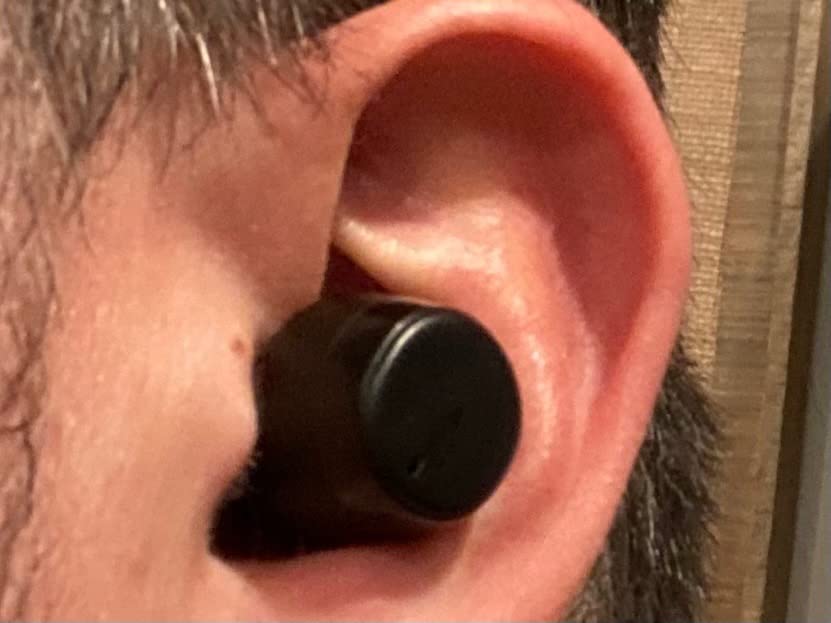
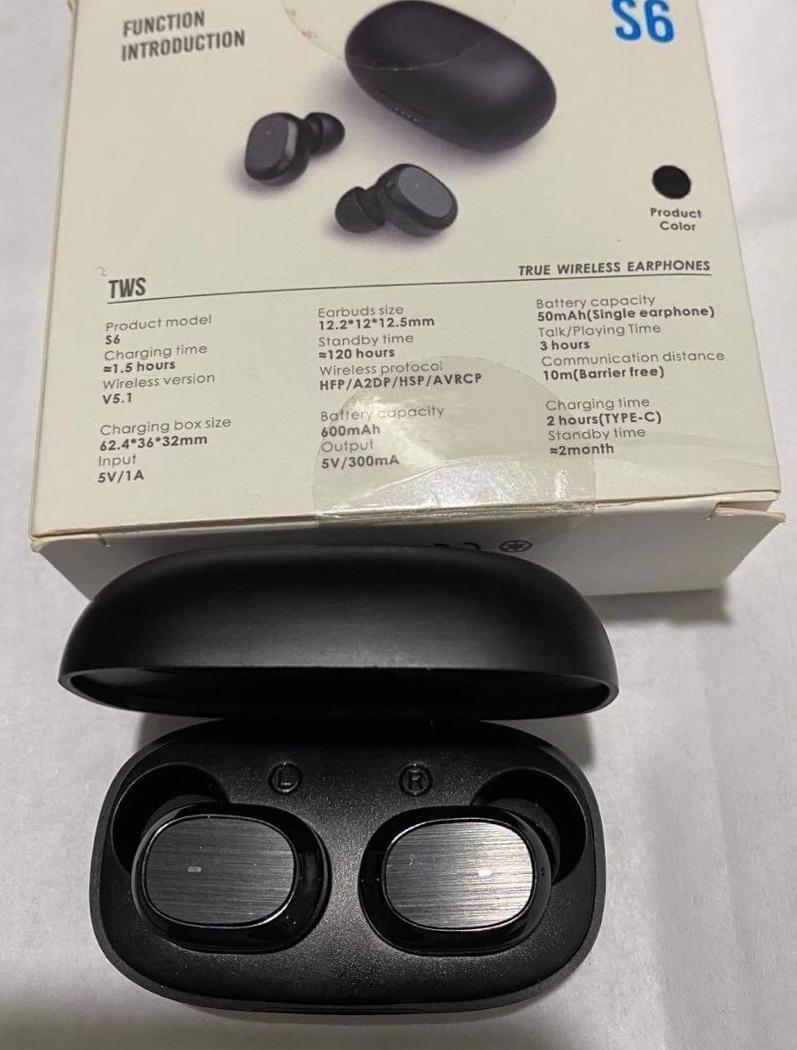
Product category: earbuds
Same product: no